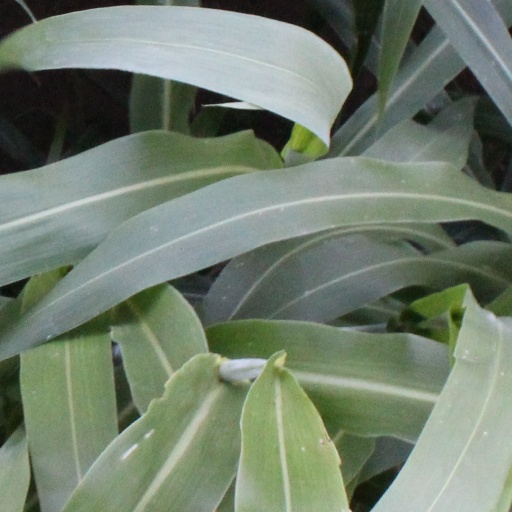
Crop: sorghum